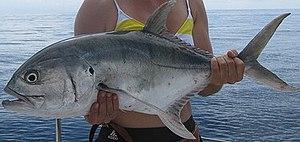
Caranx, les Carangues en français, est un genre de poissons de la famille des Carangidae.